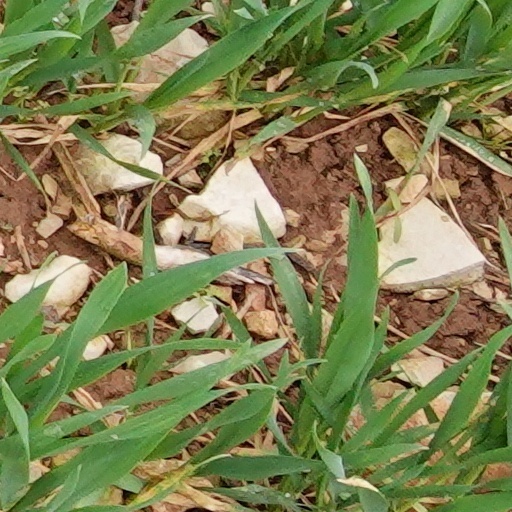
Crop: wheat